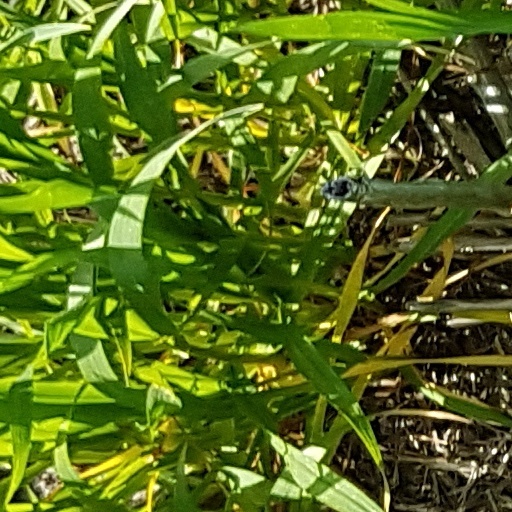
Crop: wheat